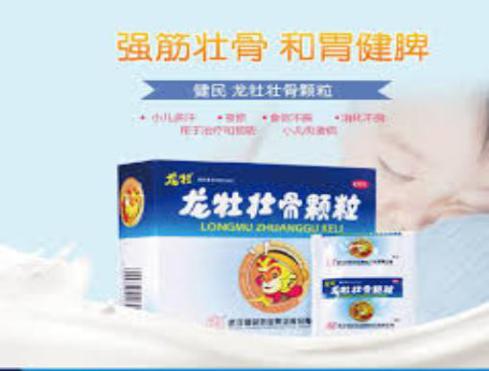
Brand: longmu-1
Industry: Medical